Sabatinca chrysargyra

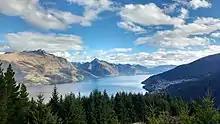
Lake Wakatipu, type locality for "S. chrysargyra".

"S. chrysargyra" is endemic to New Zealand and can be found from Franz Josef Glacier / Kā Roimata o Hine Hukatere south only on the western side of the South Island. It can be found at a wide range of altitudes from sea level up to 1,230 m.